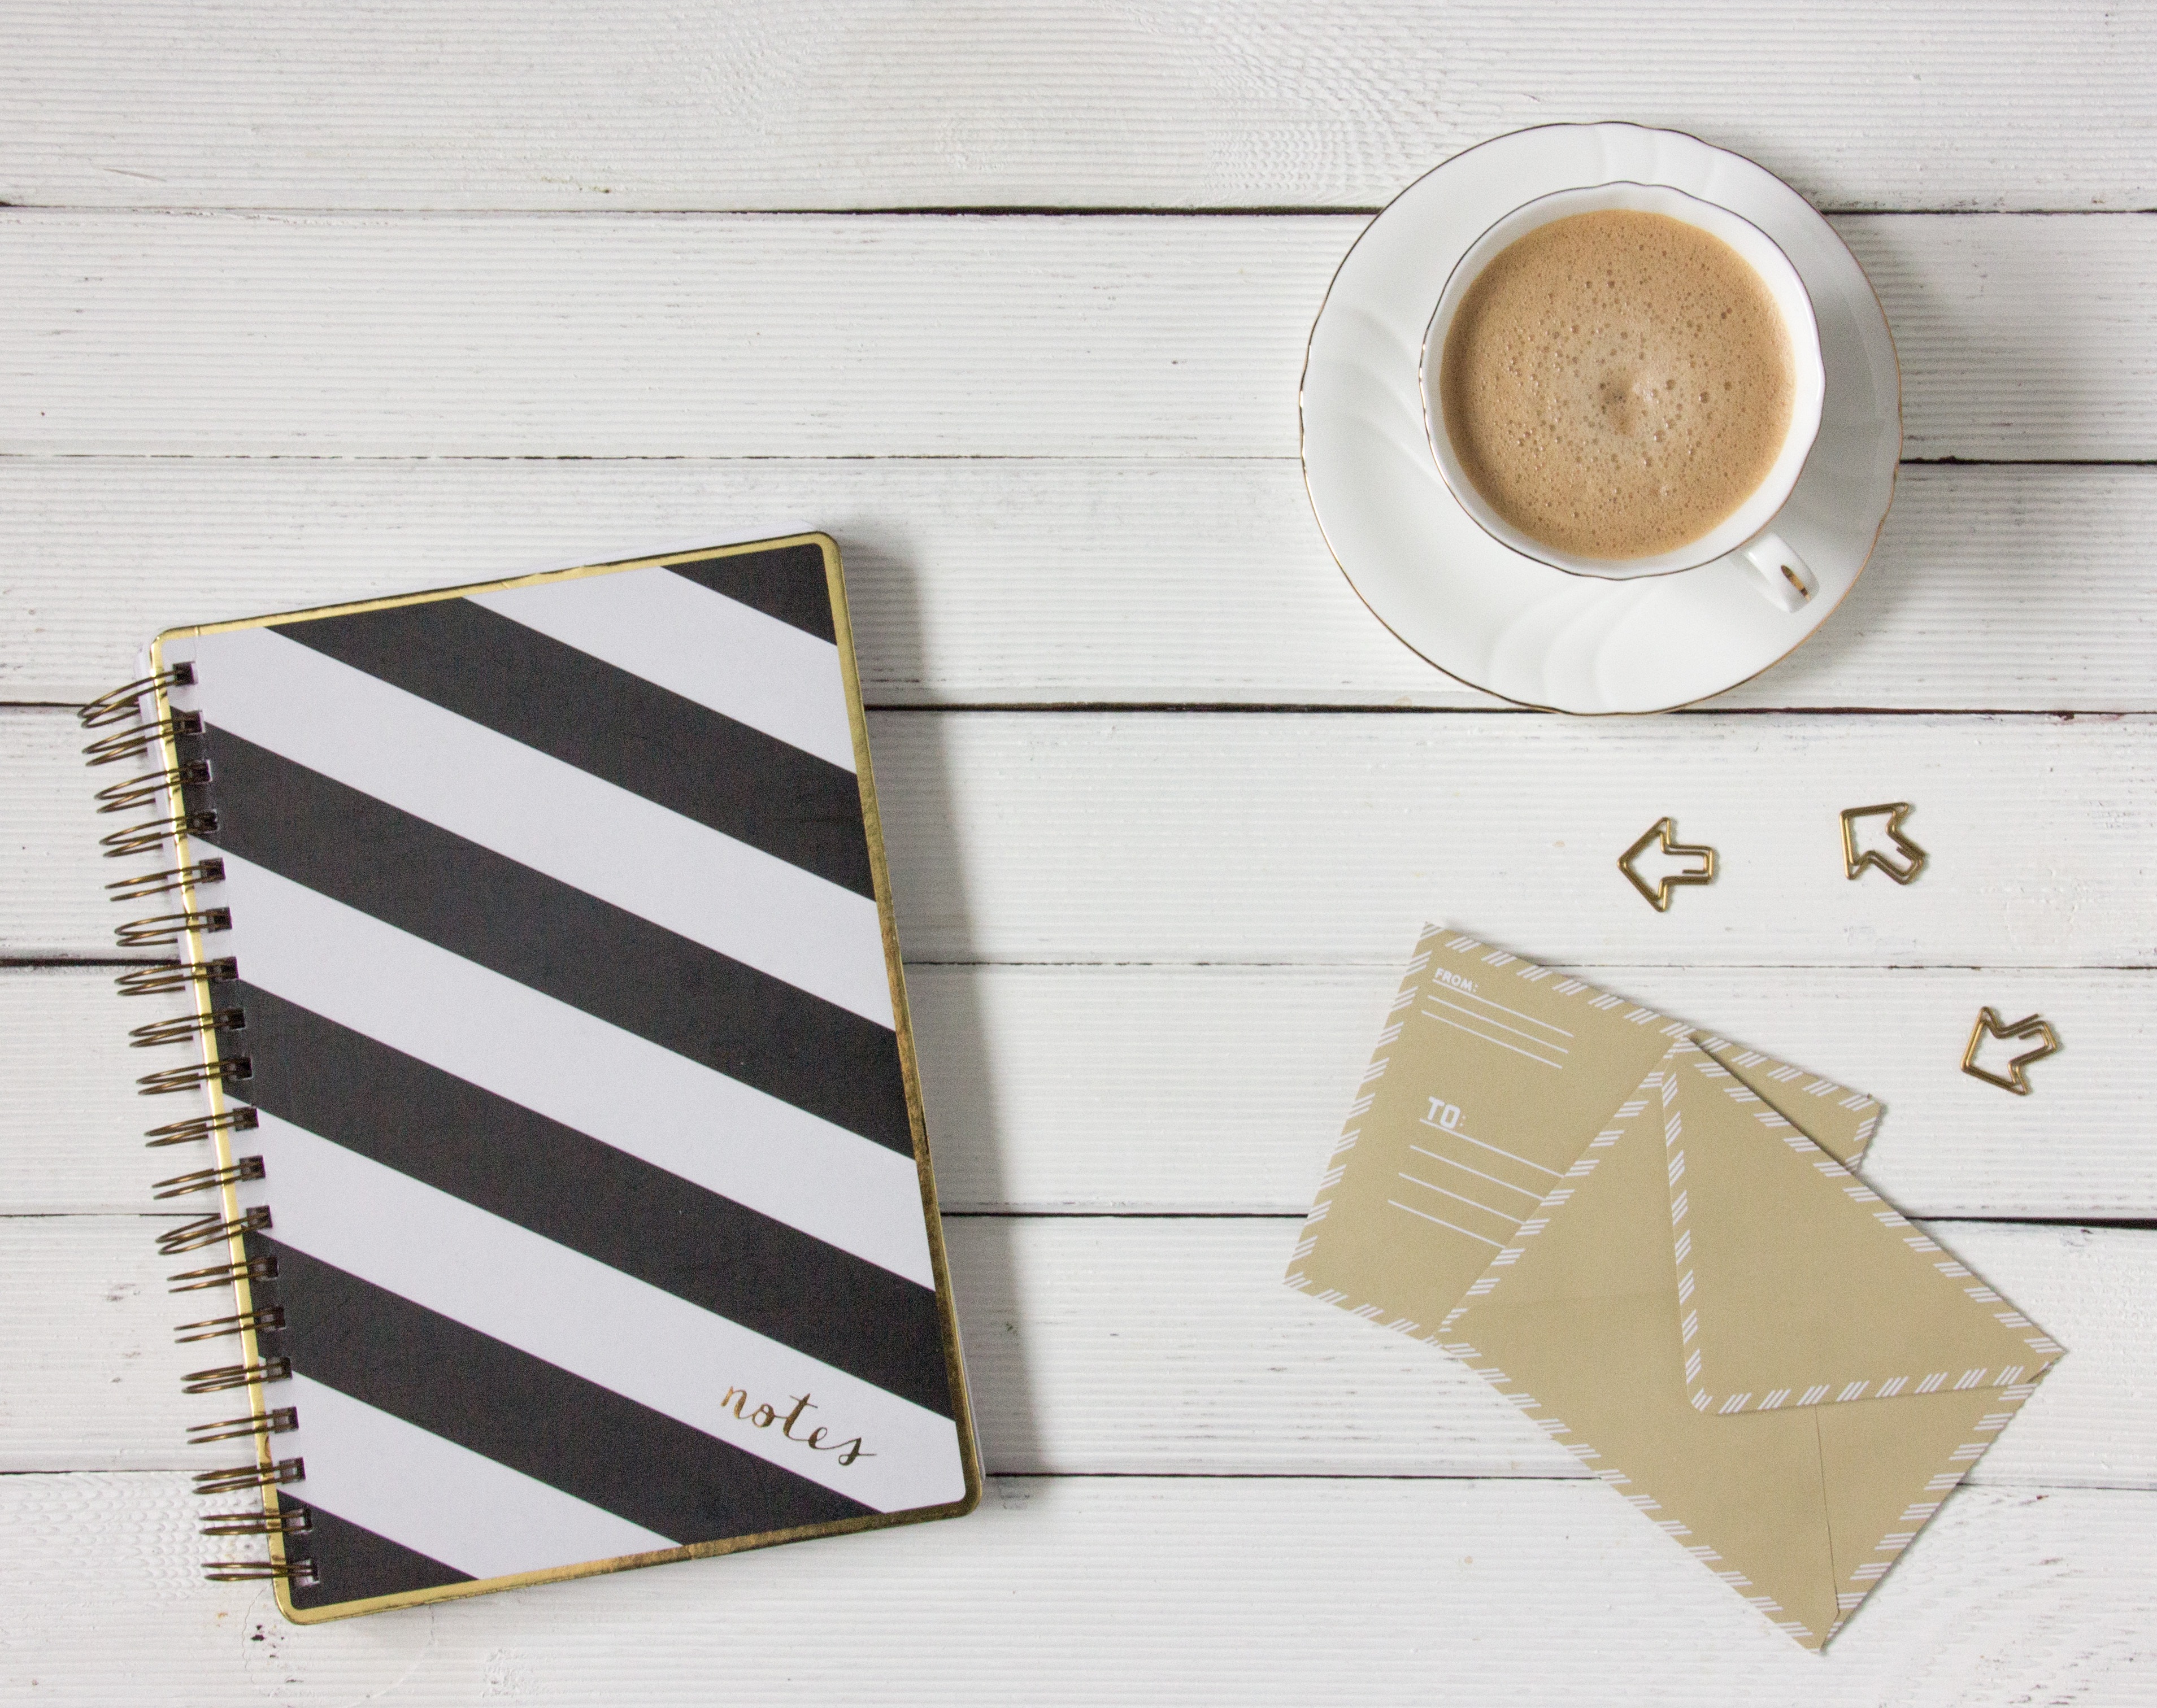
notebook, coffee, wood, white, pattern, paper, label, brand, design, document, notes, work desk, envelopes, to write